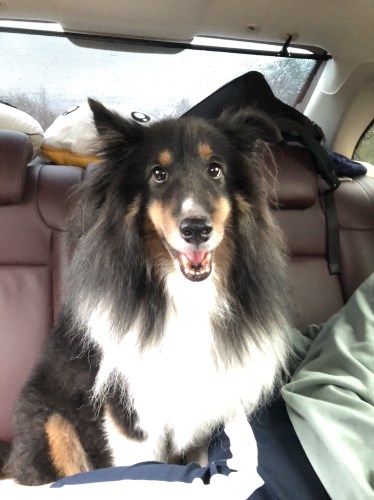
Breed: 274-n000110-Shetland_sheepdog